PATH (rail system)

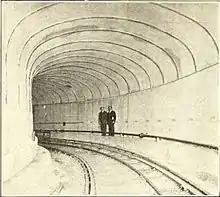
Hudson tunnels shortly after their completion

When the New York and New Jersey Railroad Company resumed construction on the uptown tubes in 1902, its chief engineer, Charles M. Jacobs, used a different method. He had workers push a tunnelling shield through the mud and then place tubular cast iron plating around the tube. The northern tube of the uptown tunnel was completed this way shortly after work resumed and the southern tube was built the same way. The uptown tubes were completed in 1906.